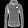
Label: Pullover